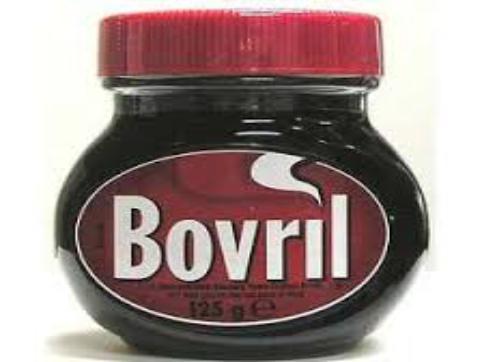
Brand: Bovril
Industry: Food